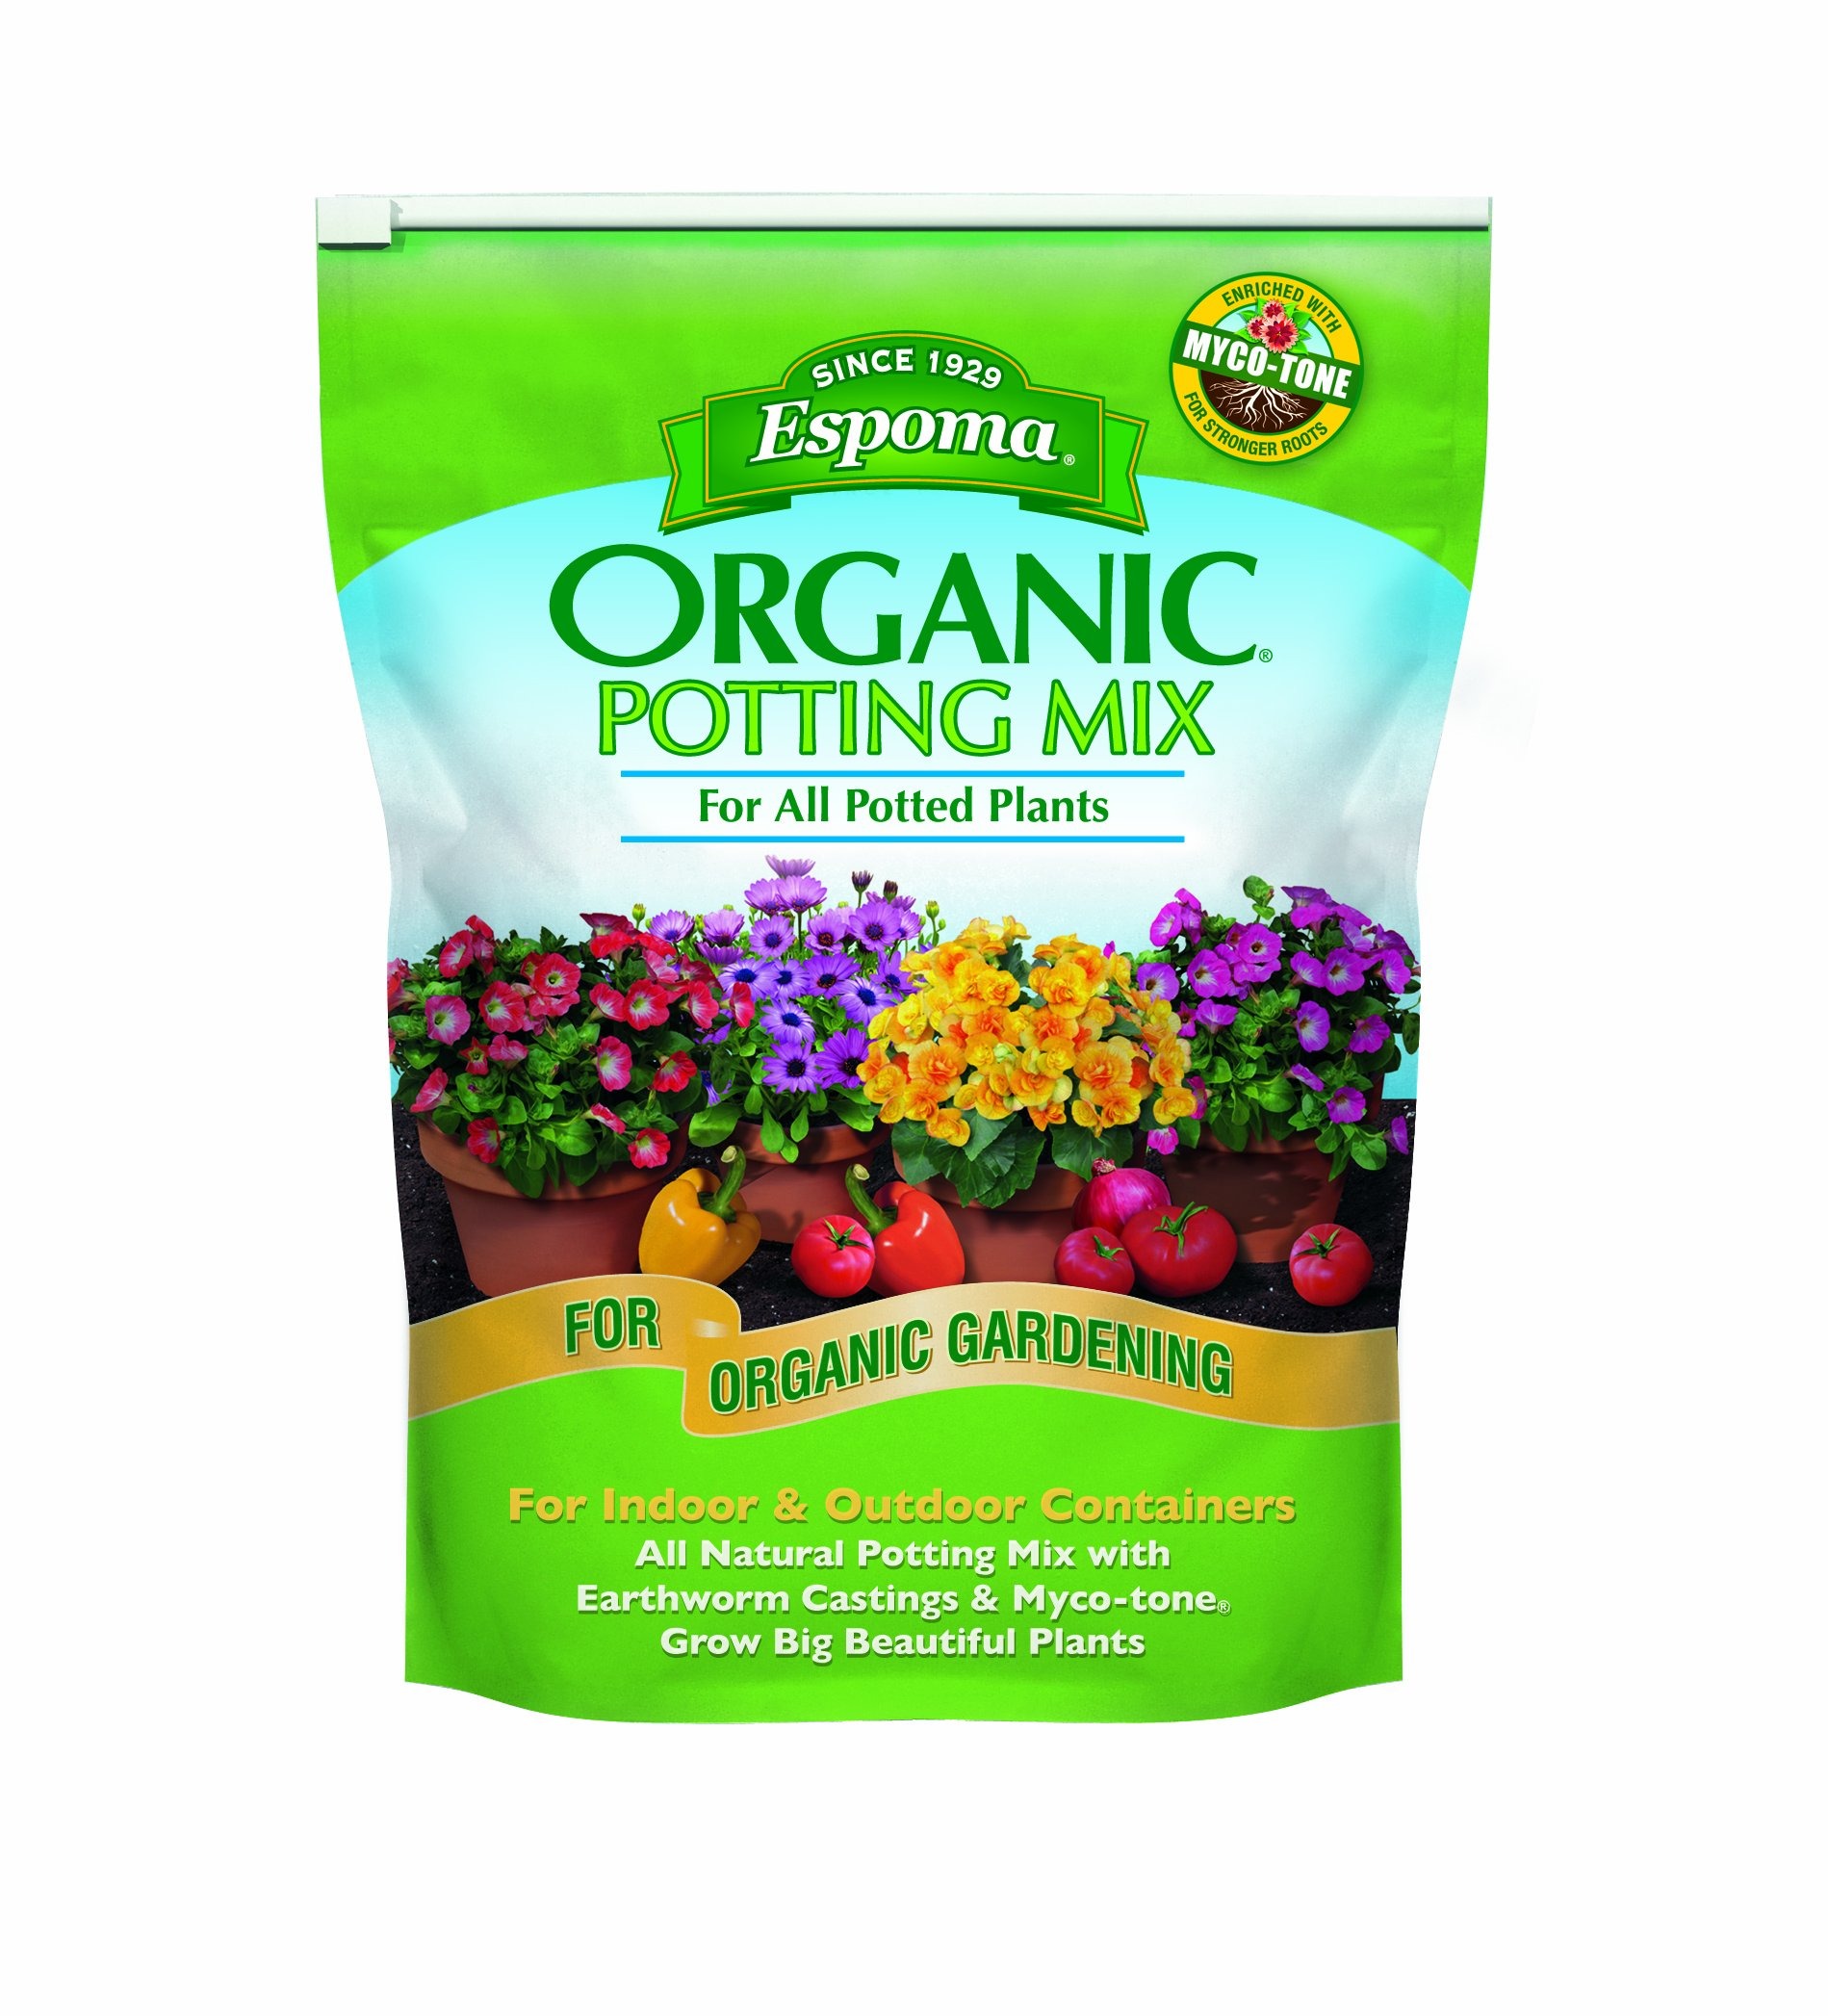
Item Name: Espoma AP4 4 Quart Organic Potting Mix
Bullet Point 1: Potting soil
Bullet Point 2: For all indoor and outdoor containers
Bullet Point 3: Enhanced with Myco-Tone water saving formula
Bullet Point 4: Improve moisture retention and reduce drought stress
Bullet Point 5: Promote root growth and grow big beautiful plants
Value: 1.0
Unit: Count

Price: 17.09